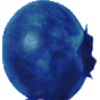
Label: Huckleberry 1